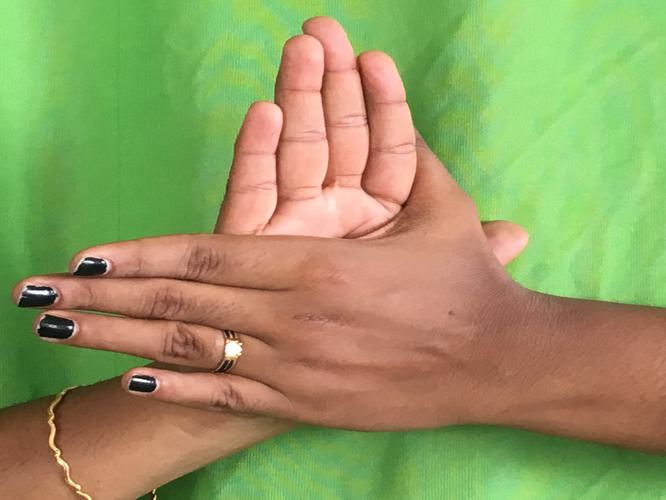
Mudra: Chakra
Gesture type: double_hand